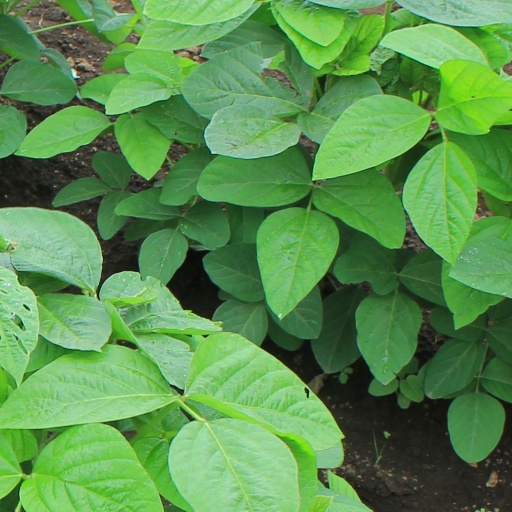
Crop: soybean